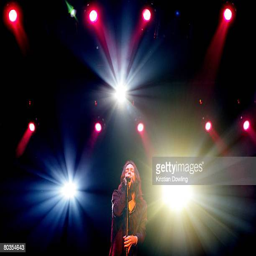
rock artist performs on stage during day of festival